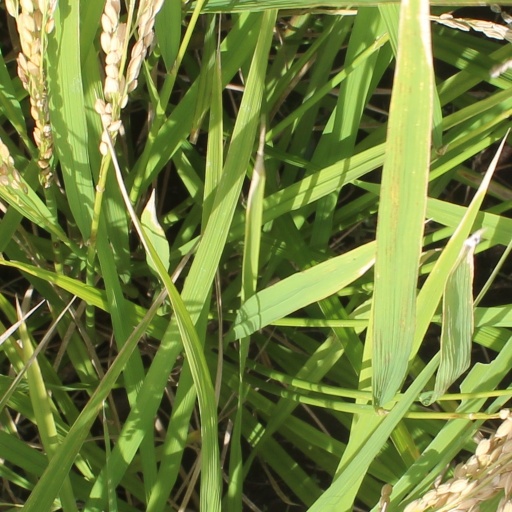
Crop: rice